Lenín Moreno

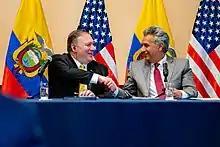
Moreno with U.S. Secretary of State Mike Pompeo, 20 July 2019

Health Minister Juan Carlos Zevallos stirred controversy by prioritizing the vaccination of his relatives against COVID-19 instead of focusing on priority groups. This occurred while Ecuador was facing a severe national emergency with thousands of deaths due to the pandemic, and corpses were piling up in the streets of Guayaquil. It was discovered that doses intended for COVID-19 patients were diverted to vaccinate Zevallos' family members at private centers. Despite the complaints and calls for his resignation, Zevallos received strong support from President Lenín Moreno. However, due to pressure from the National Assembly, he ultimately resigned from his position.